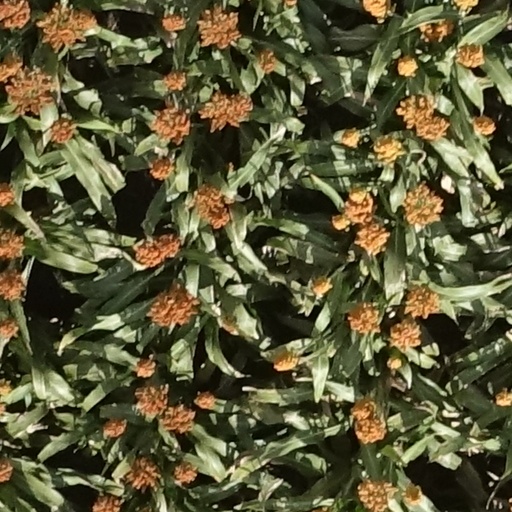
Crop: sorghum